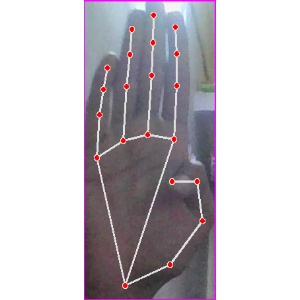
अक्षर: झ